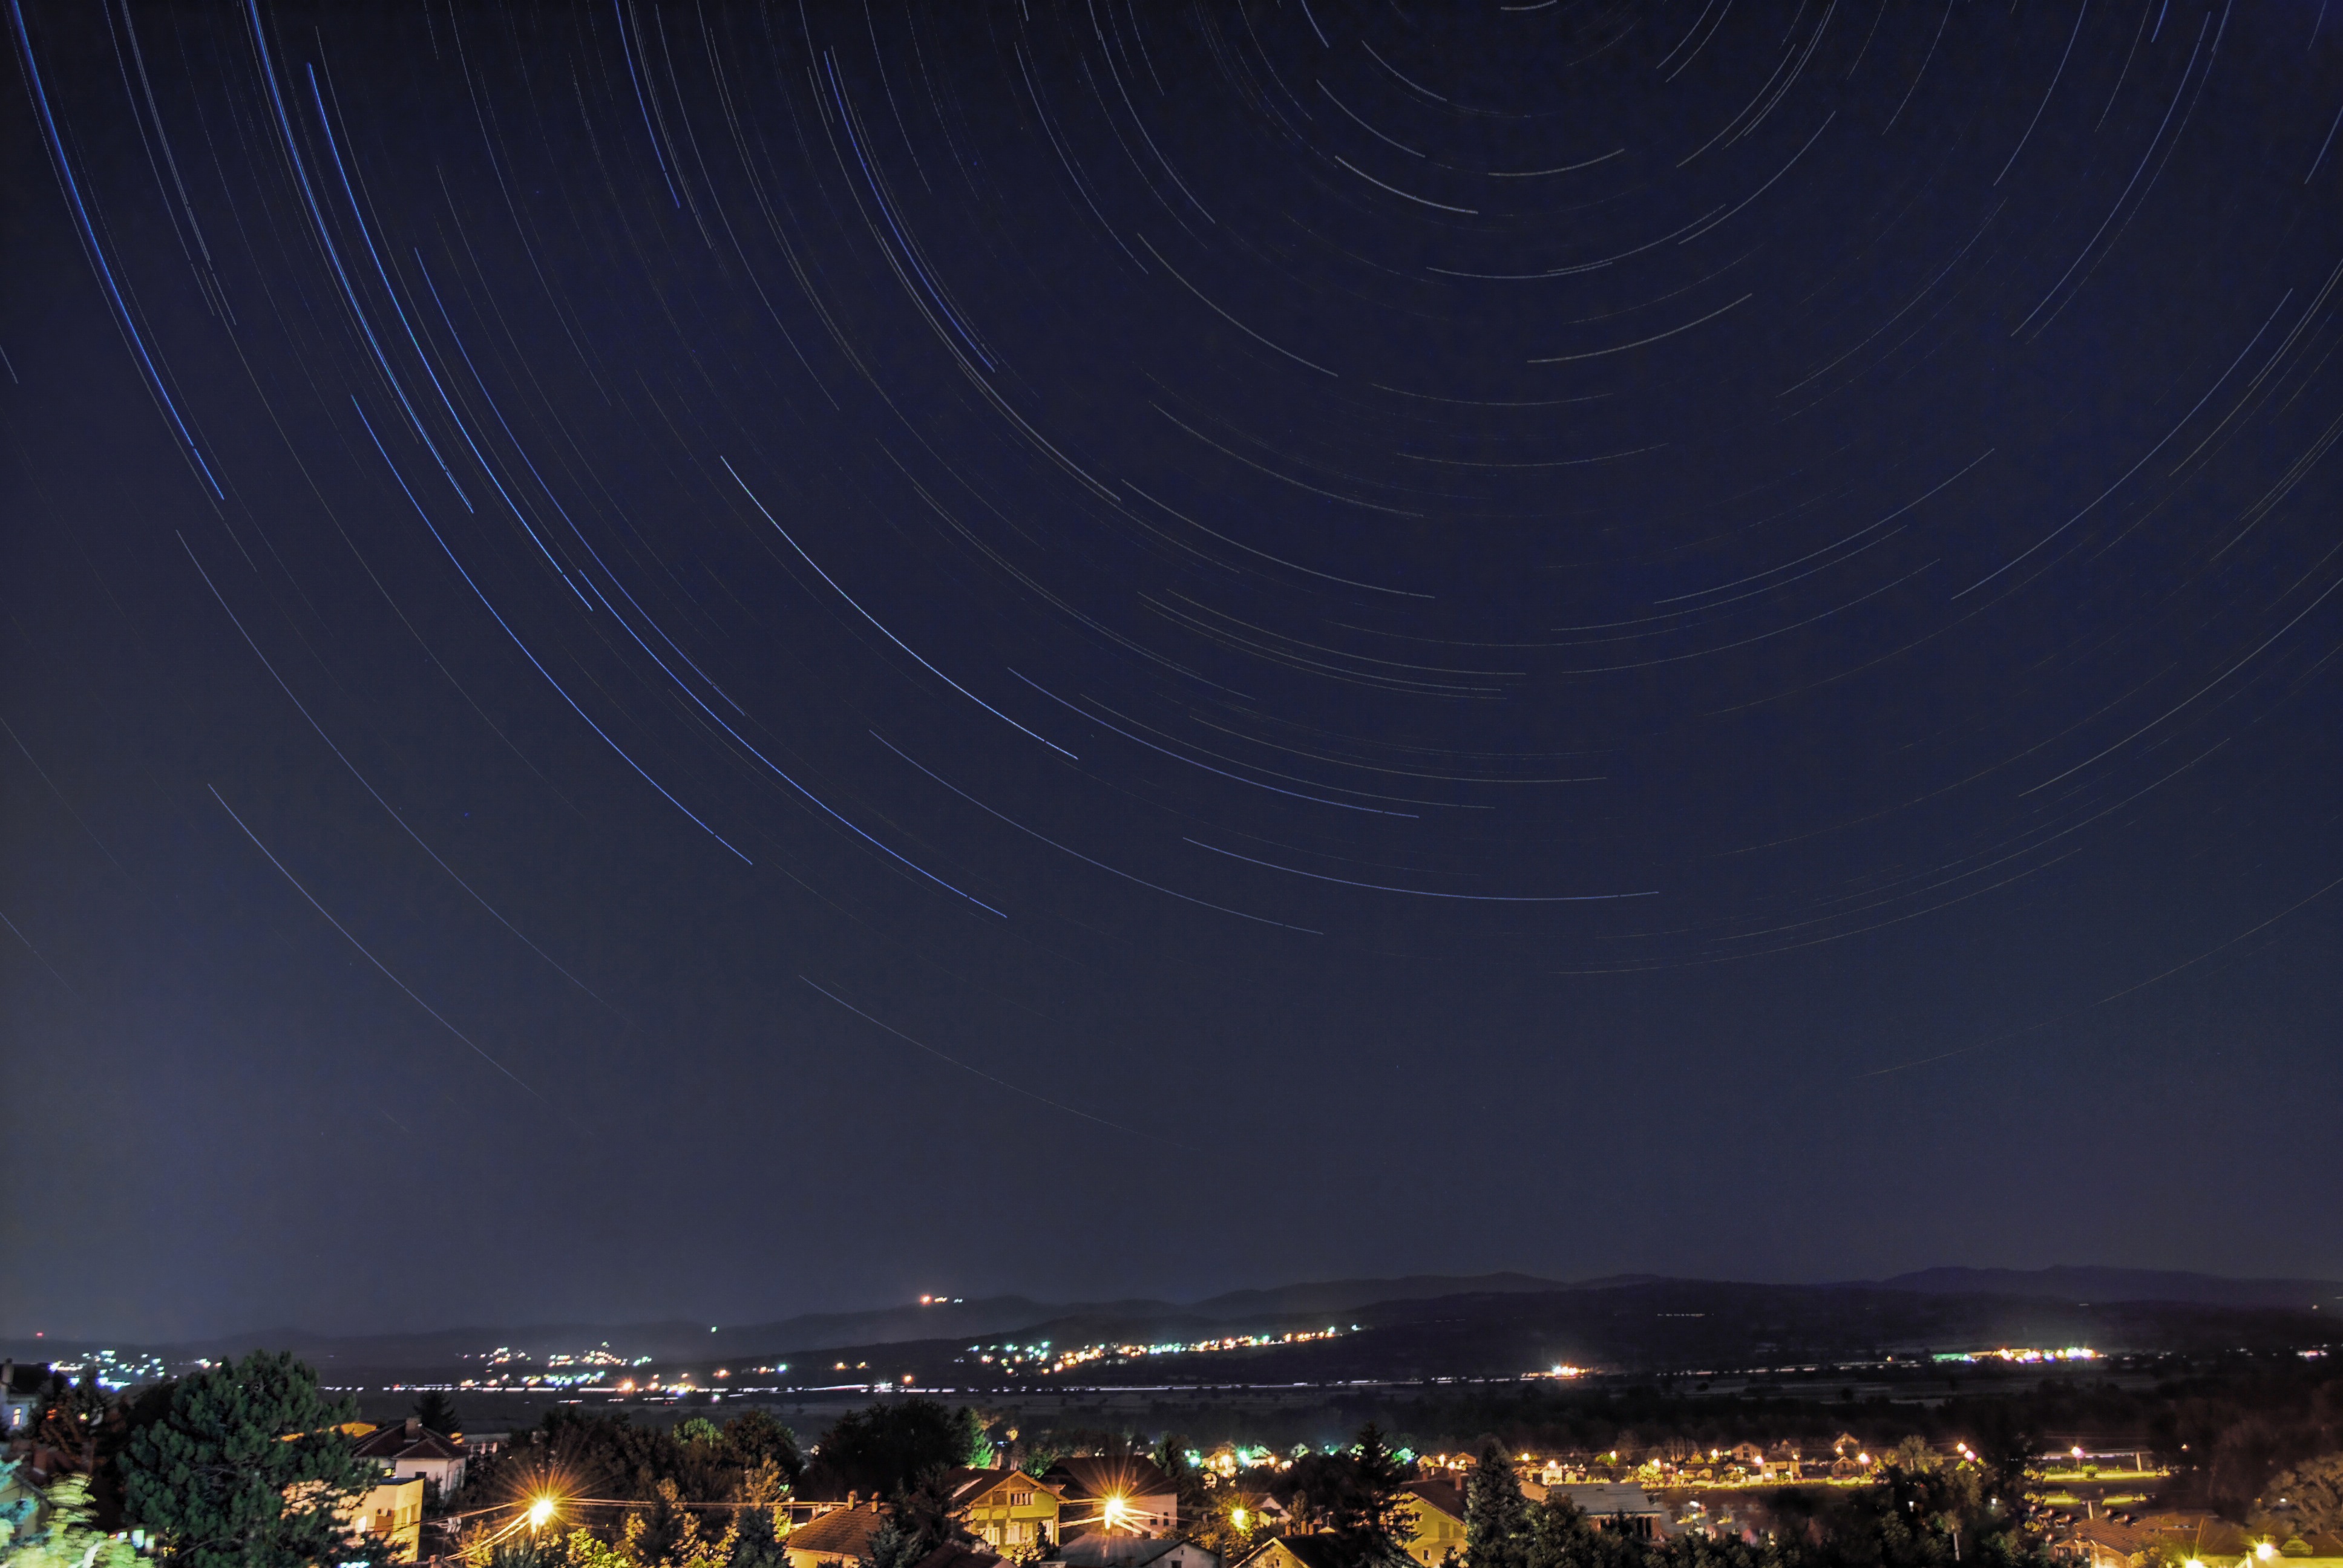
nature, horizon, sky, night, star, atmosphere, dark, dusk, space, black, night sky, long exposure, full, astronomy, stars, deep, night sky stars, astronomical object, atmosphere of earth